Michał Łogosz

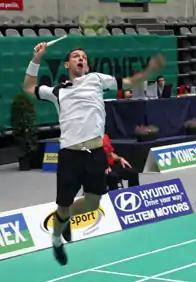

Michał Andrzej Łogosz (born 23 November 1977) is a Polish badminton player from Litpol-Malow Suwałki club. He was named best sportsman in Płock in 1995.